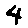
Label: 4